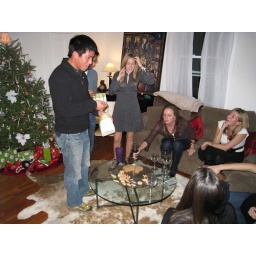
The Christmas season in Boston, complete with tree decorating and a special house party